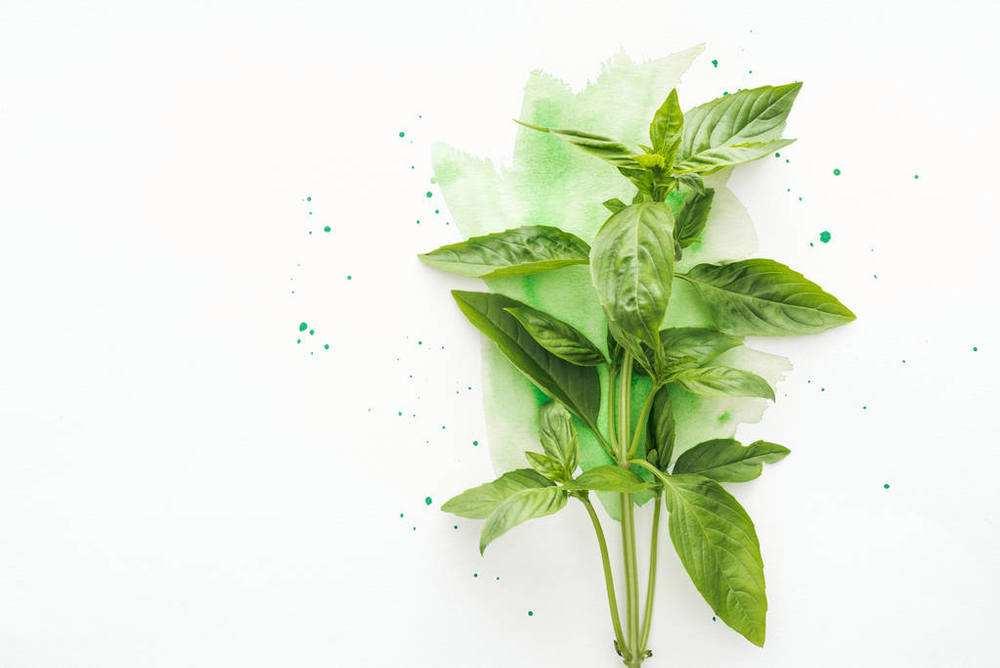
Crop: unknown
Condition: basil